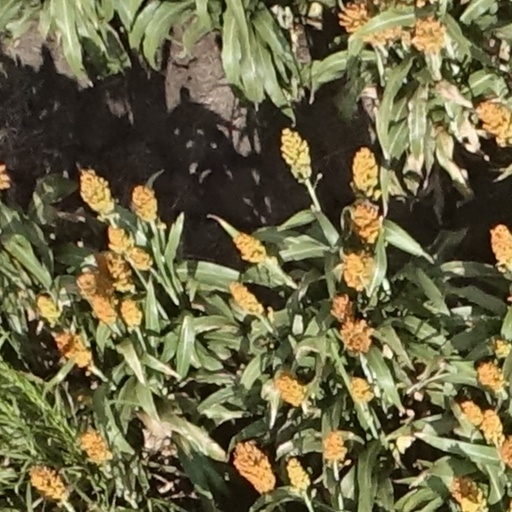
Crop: sorghum